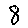
Label: 8